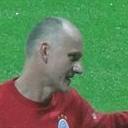
Age: 45